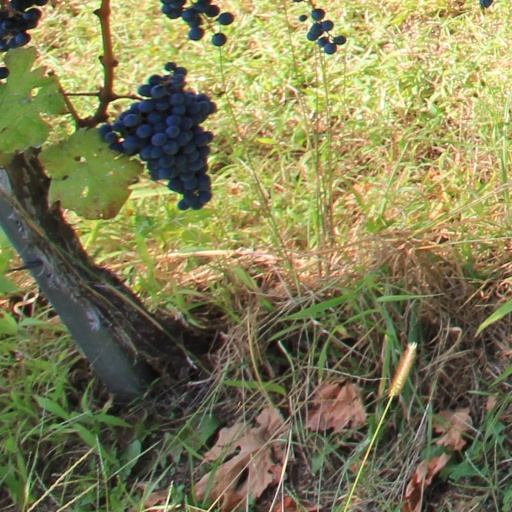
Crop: grape